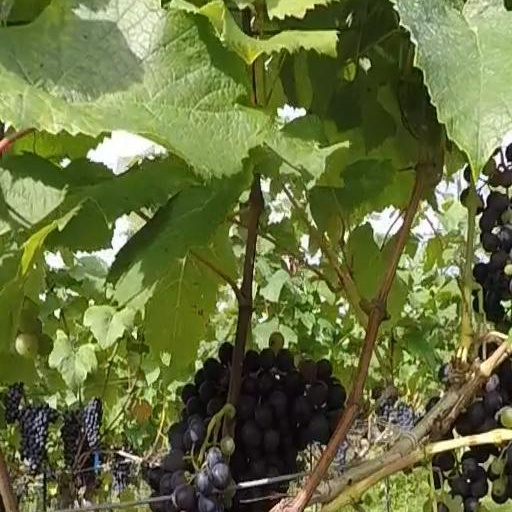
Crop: grape